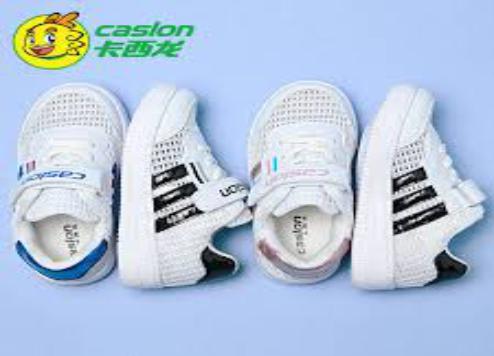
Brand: Caslon
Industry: Clothes